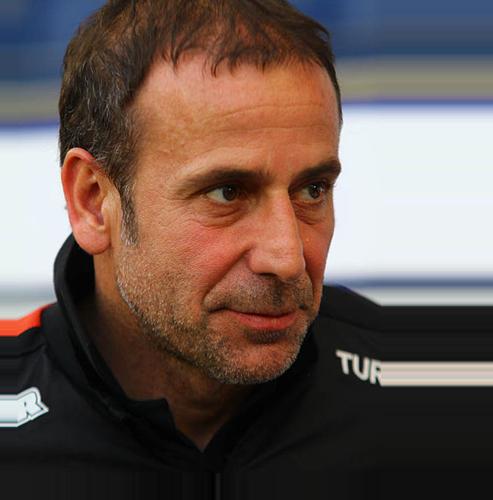
Age: 49